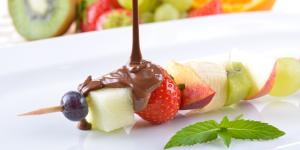
brochetas de fruta con chocolate